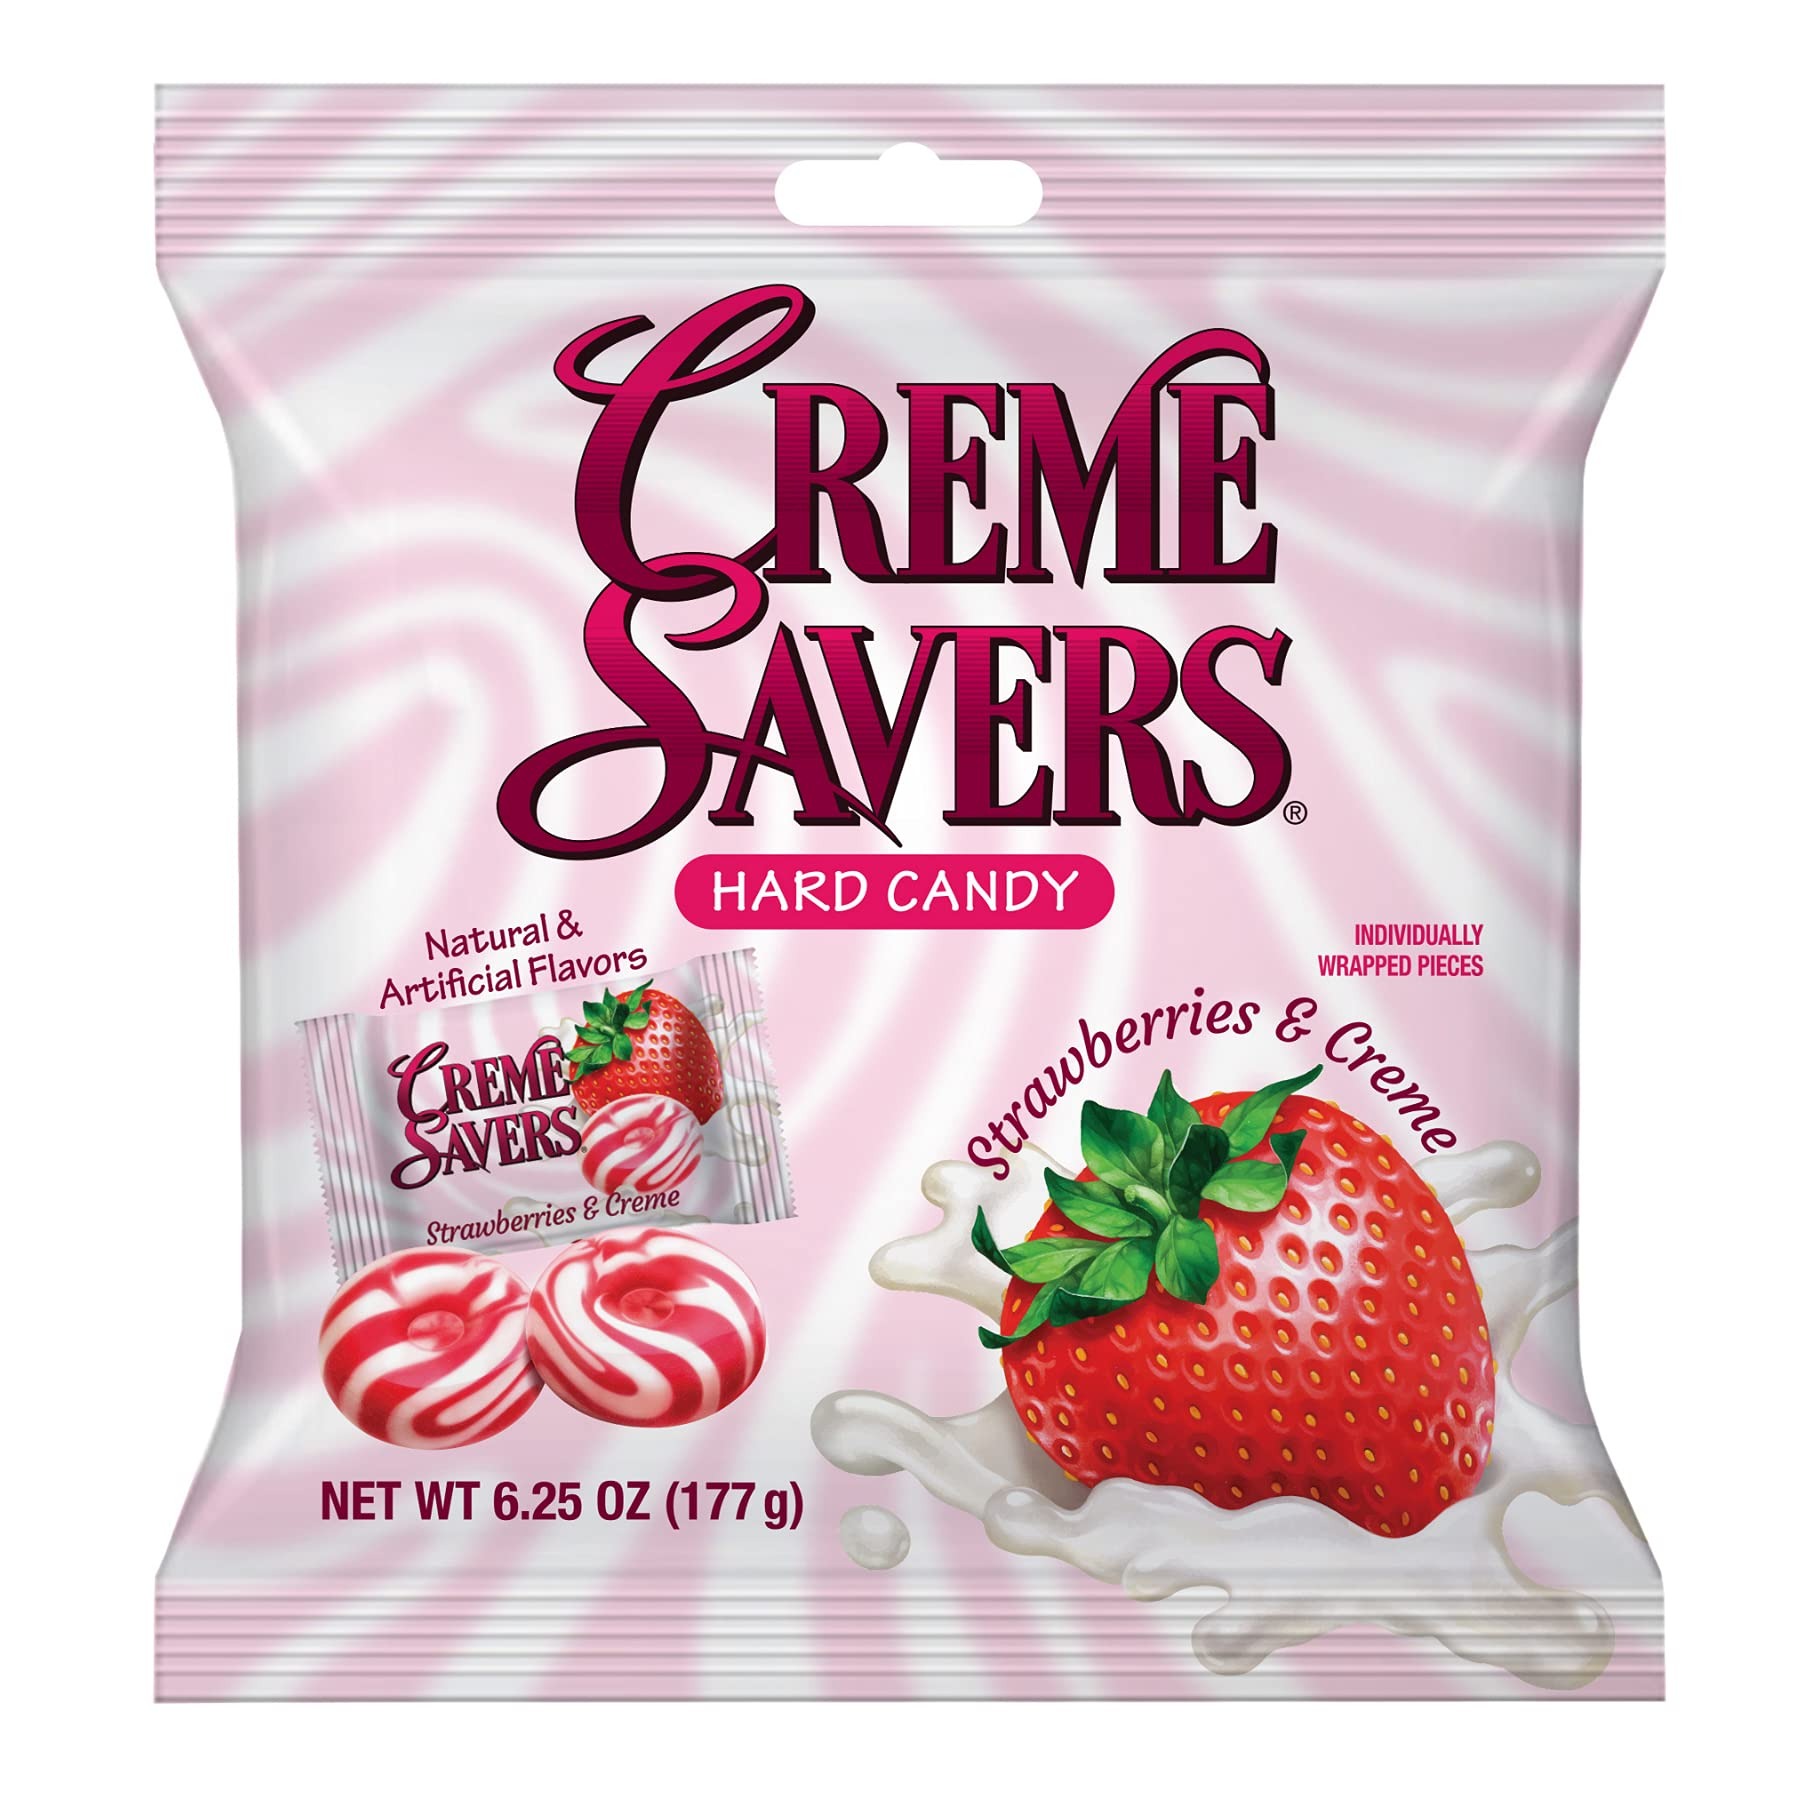
Item Name: Creme Savers Strawberries and Creme Hard Candy | The Taste of Fresh Strawberries Swirled in Rich Cream | The Original Classic Creme Savers Brought To You By Iconic Candy | 6.25oz Bag (12 Count)
Bullet Point 1: After a decade off retail shelves, CREME SAVERS candy is finally back.
Bullet Point 2: Each 6.25oz bag contains 42 Creme Savers strawberry and creme candies.
Bullet Point 3: Each package contains individually wrapped pieces. No Sticking. No Mess.
Bullet Point 4: The classic American cream savers hard candy has finally come back with a reformulated magical taste of your favorite creme savers candy. Only 20 calories per piece.
Bullet Point 5: This 6.25oz (12 count) cream savers strawberry and creme bag is a convenient option for both home and office. Creme Savers are brought to you by Iconic Candy which is dedicated to bringing people together to enjoy the finest time-honored candy.
Product Description: After a decade off retail shelves, the famed CREME SAVERS brand is back on the market!
Value: 1.0
Unit: Count

Price: 71.49